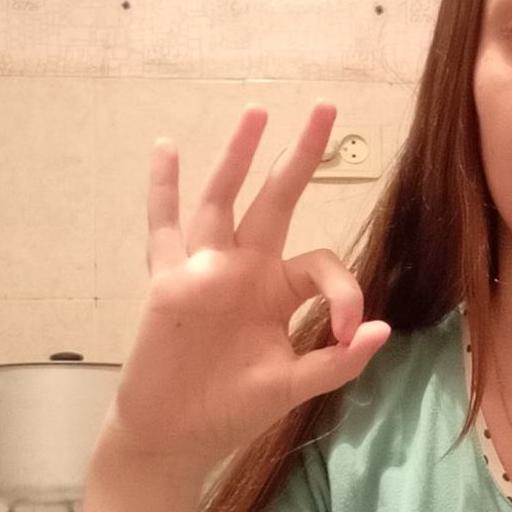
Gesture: ok